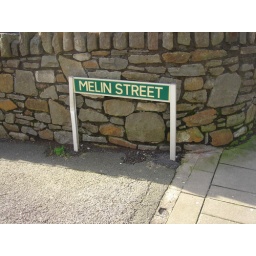
A street sign in Cwmfelinfach - unbelievable!